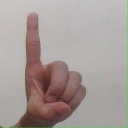
अक्षर: ड